RAF Graveley

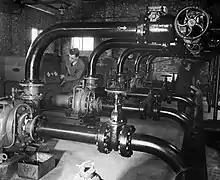
FIDO pumps at RAF Graveley

In 1943, RAF Graveley was one of the first operational stations to use the fog dispersal system FIDO. It was tested in July of that year with fog being burnt off and visibility vastly increased, though the descending aircraft had to cope with turbulence caused by the heated air from the evaporated fog. In November 1943, the first operational use of the FIDO system saw four Halifax aircraft of No. 35 Sqn landing in fog after a bombing operation.